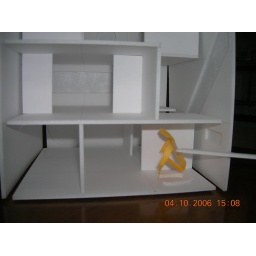
My yellow guy (to scale) on the toilet in my box-house.